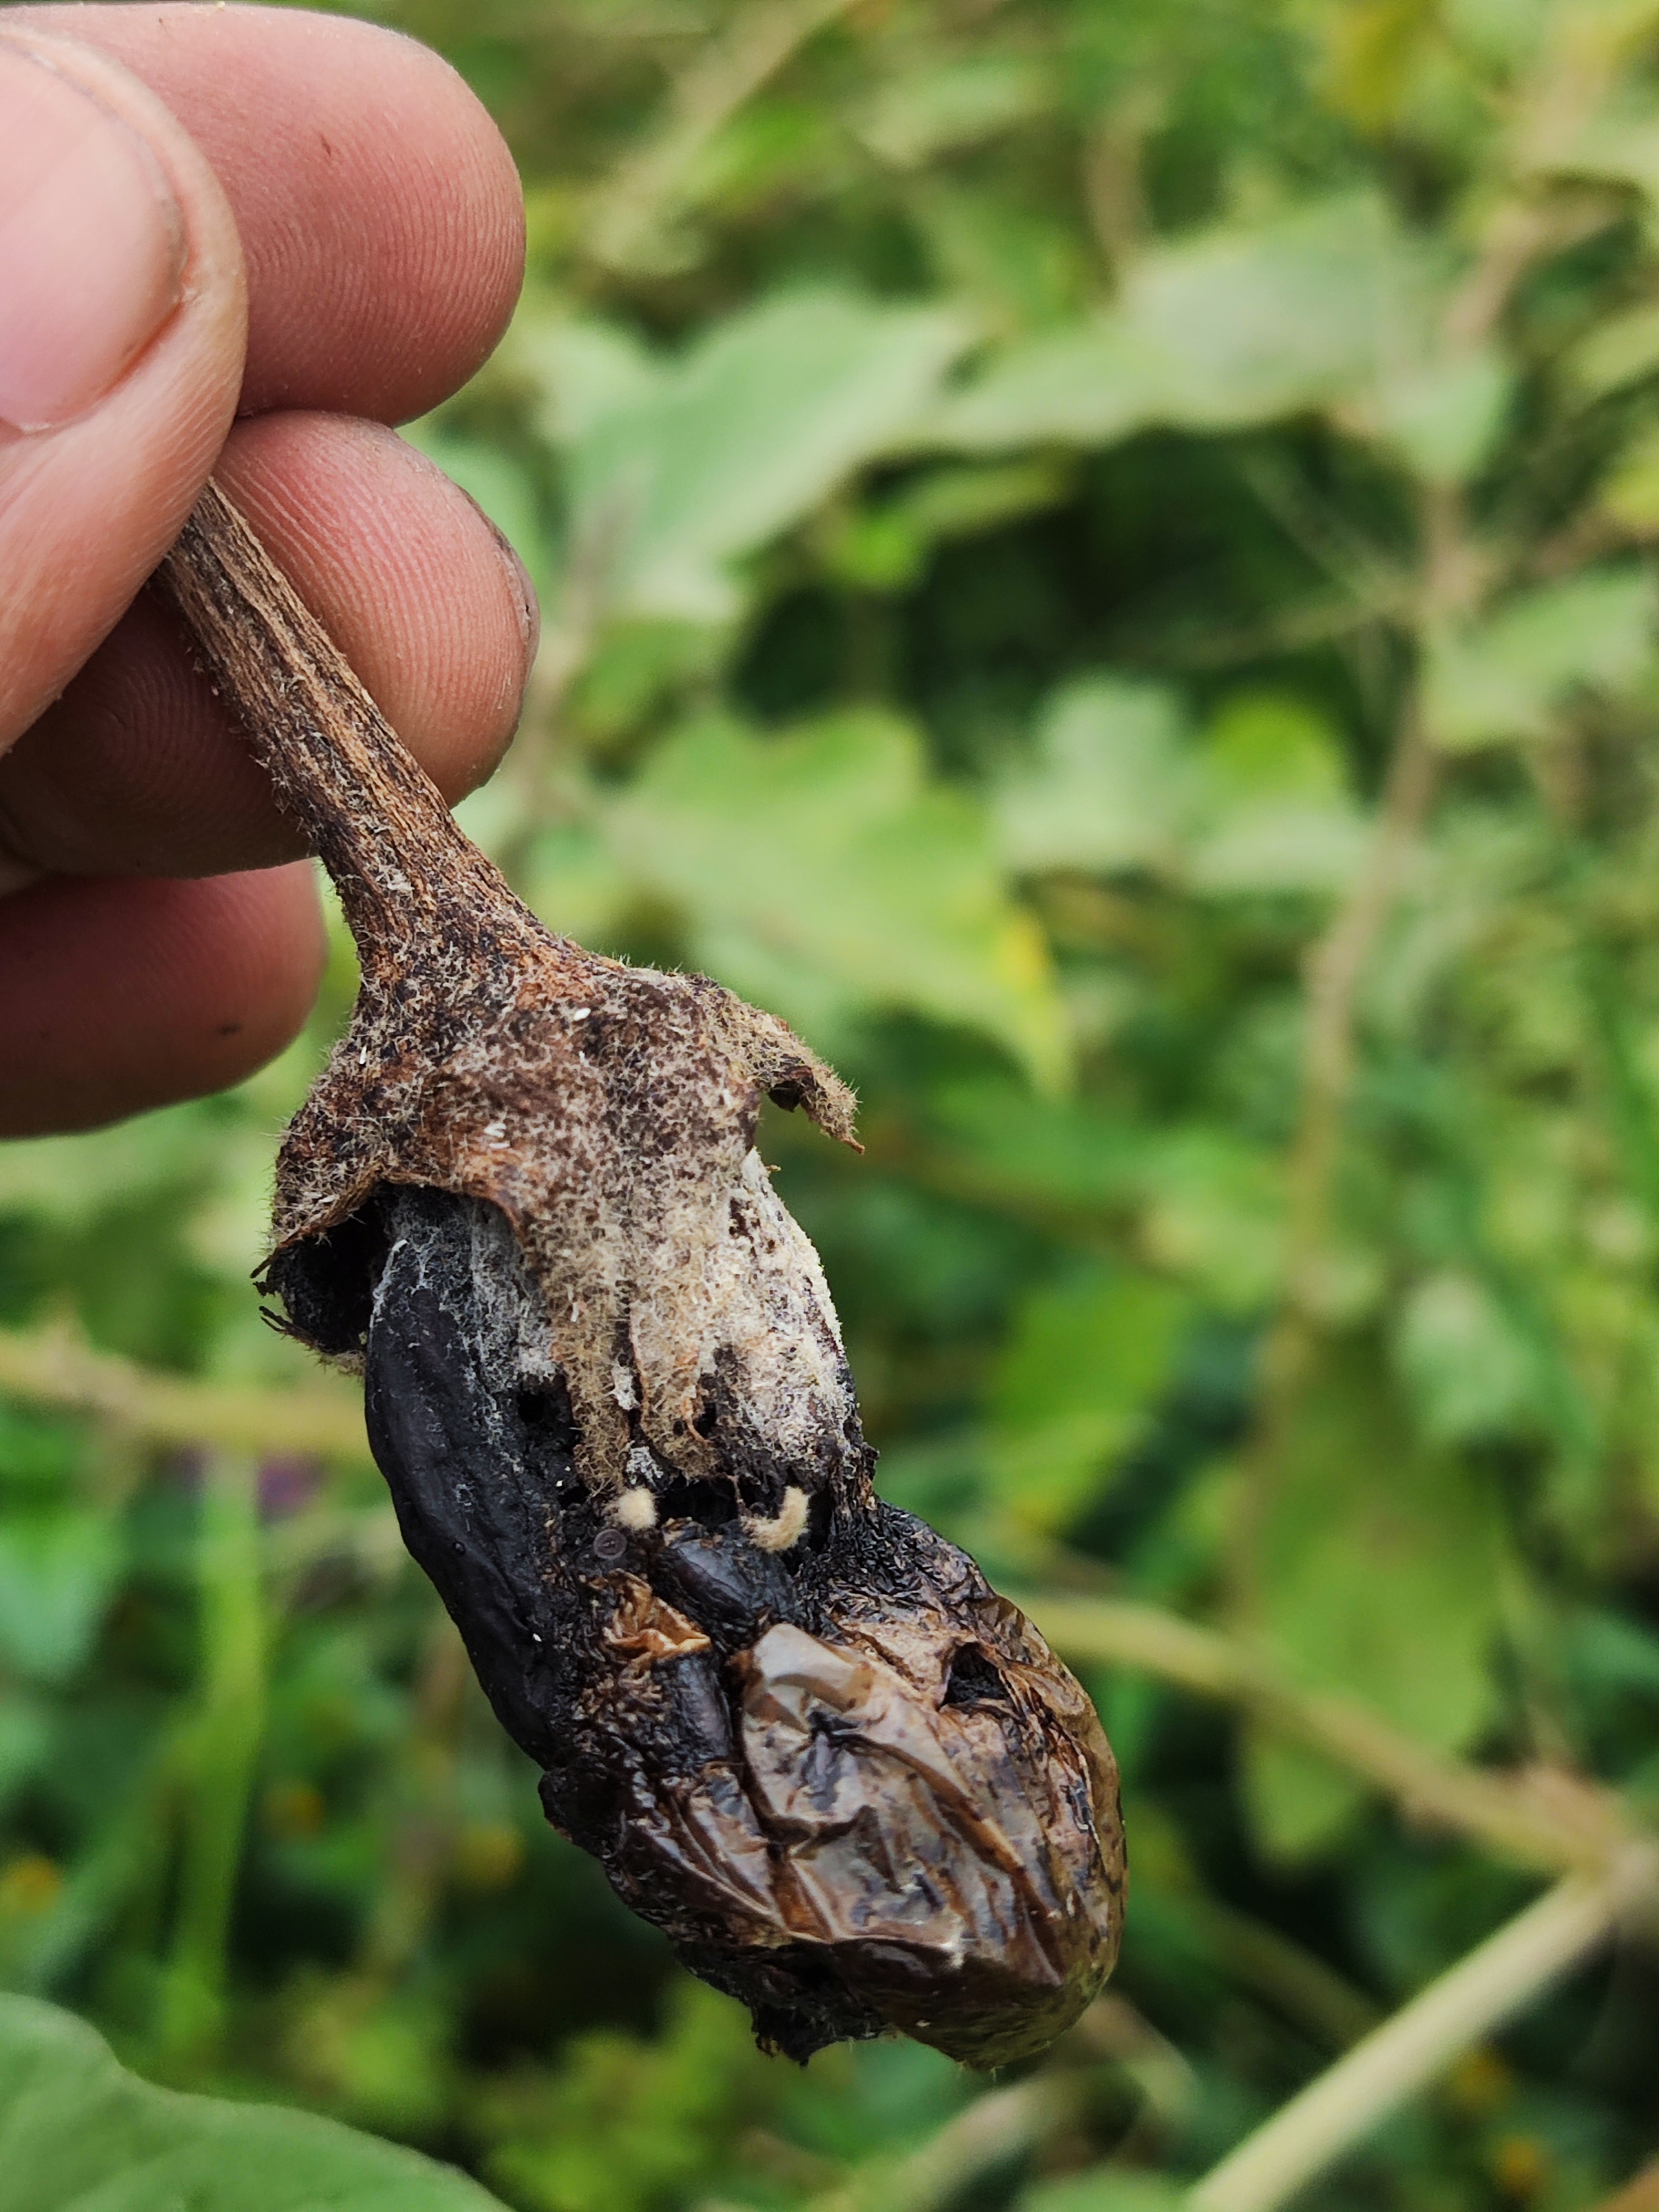
Label: Wet Rot